Hollenbeck Park

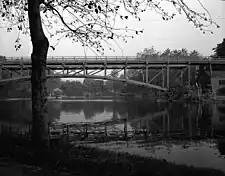
Footbridge over the lake, near the Boyle Ave. entrance (1955).

Hollenbeck Park has been a lush oasis in the neighborhood since 1892. The park was named for John Edward Hollenbeck (1829-1885), founder of First National Bank, whose widow, along with former L.A. Mayor William Workman, donated of land.